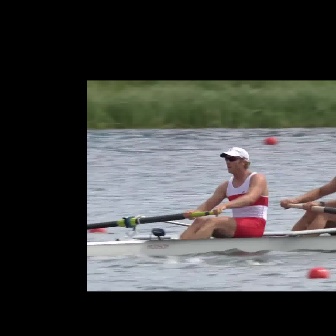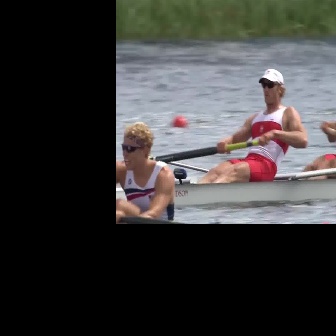
  Please identify the target specified by the bounding box [164,147,268,251] in the first image and locate it in the second image. Return the coordinates in [x_min,y_min,x_max,y_max] format.
Answer: [179,68,307,196]